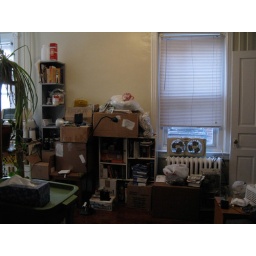
The door on the right is to the bedroom; the window on the left is in the kitchen.